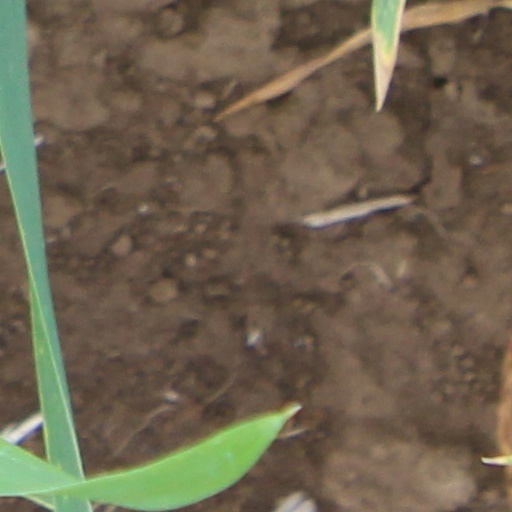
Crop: wheat